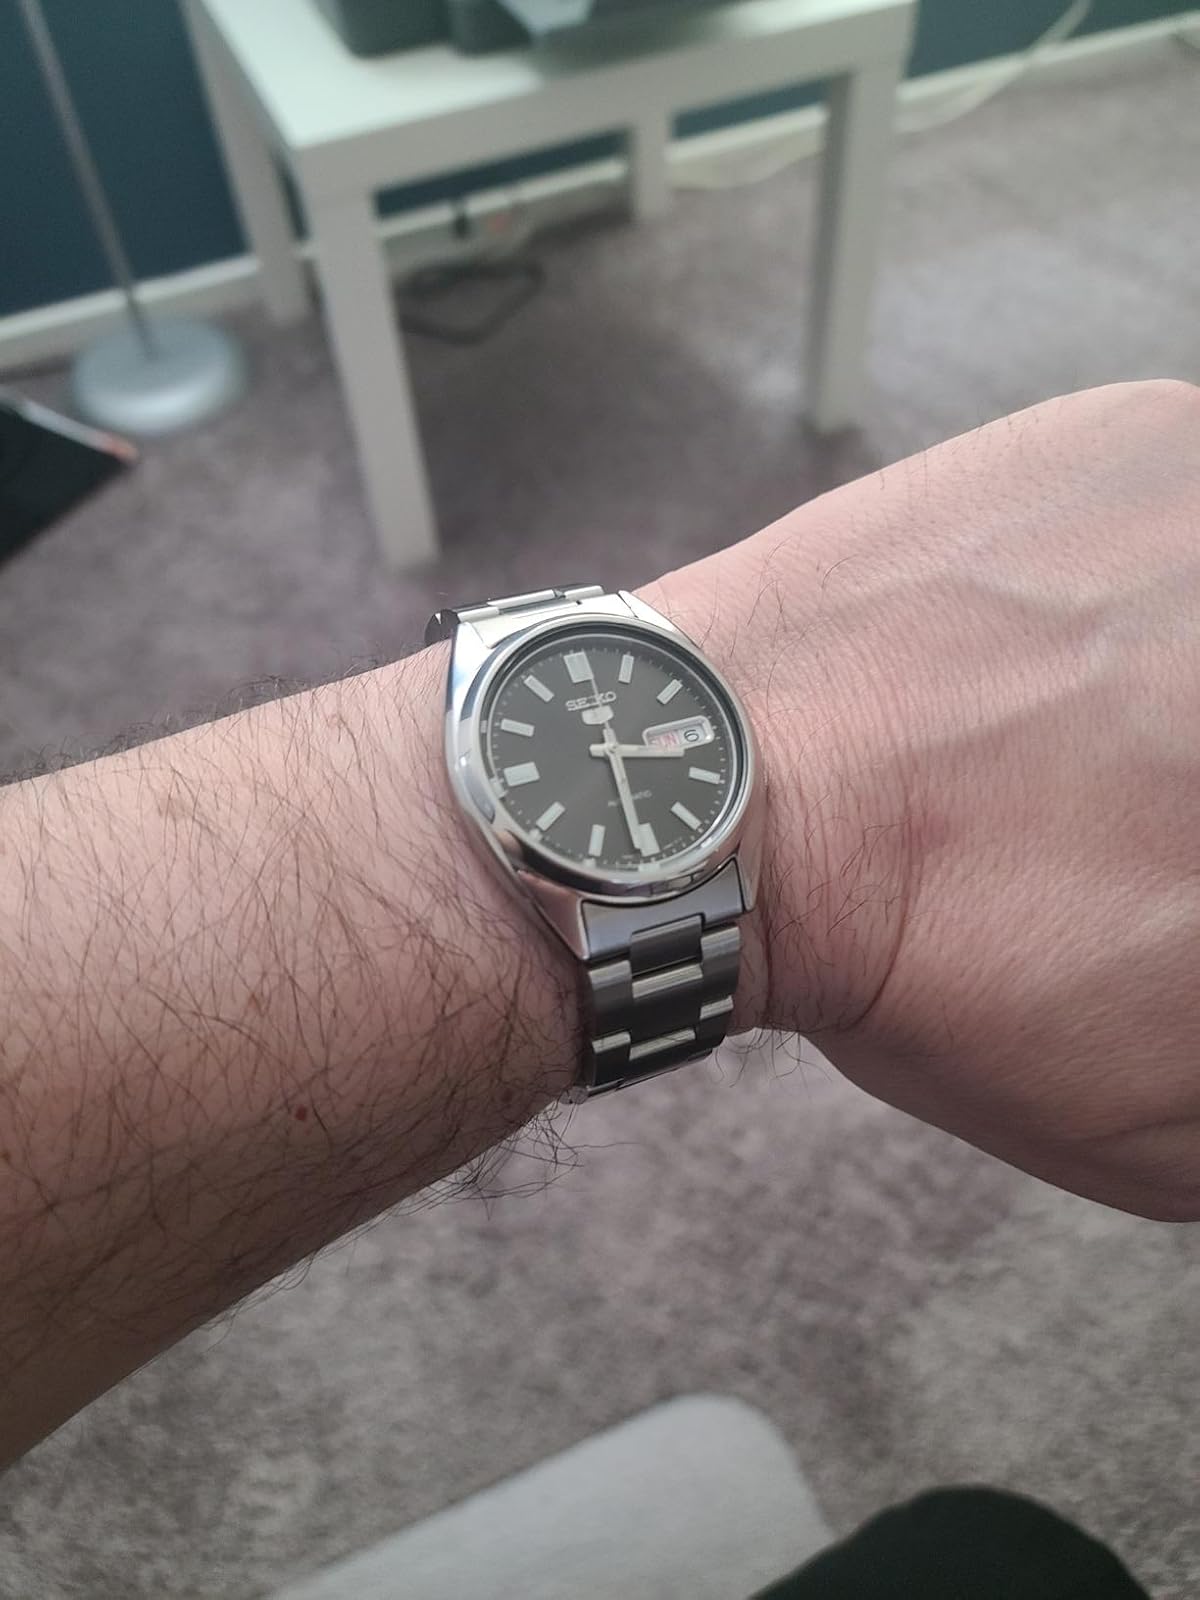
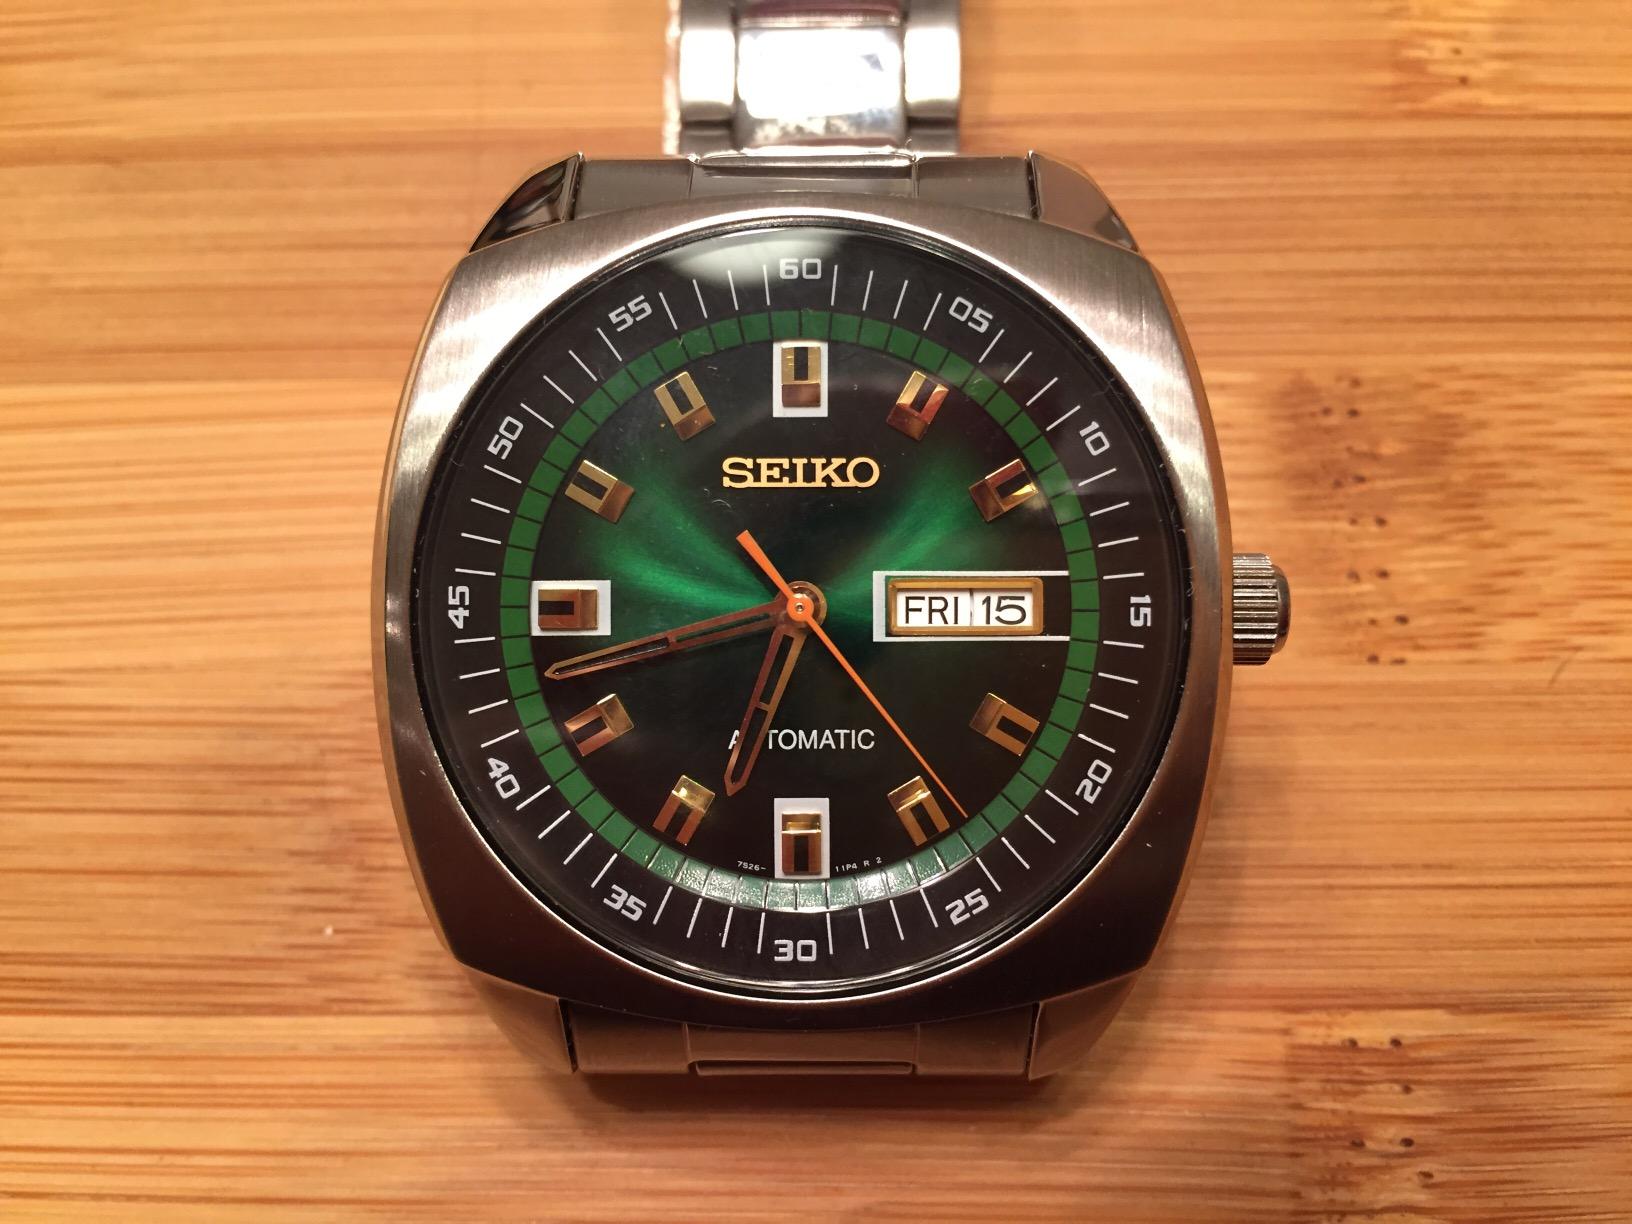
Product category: accessories_watch
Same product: no